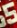
Number: 5